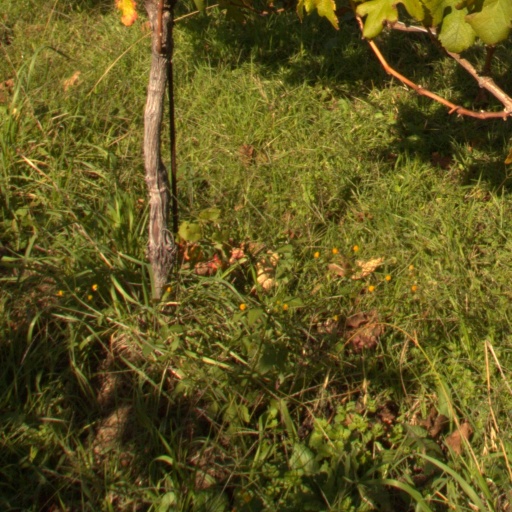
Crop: grape